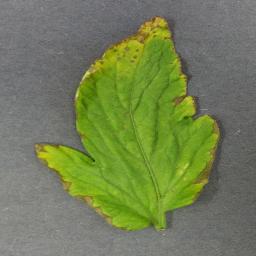
Label: Tomato___Bacterial_spot